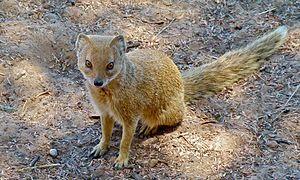
La mangouste jaune, ou mangouste fauve est la seule espèce du genre Cynictis.